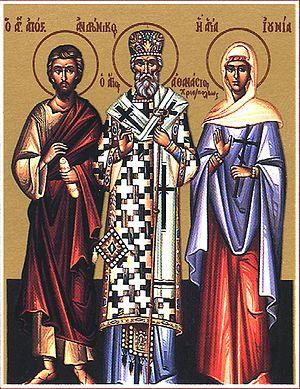
Andronique est un chrétien du Iᵉʳ siècle, mentionné par l’apôtre Paul dans son Épître aux Romains.
Junia, Junias ou Junie est une apôtre du Iᵉʳ siècle, mentionné aux côtés d'Andronique par Paul dans son Épître aux Romains.